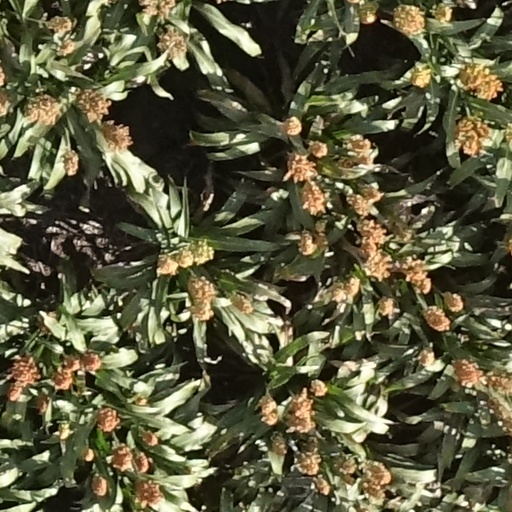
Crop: sorghum